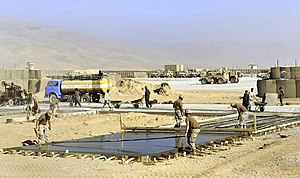
Militærbase
Ingeniørtropper i den amerikanske marine bygger en militærbase i Afghanistan.
En militærbase er et område som er opprettet for at huse militært udstyr, soldater og andre personer som arbejder for et militærvæsen. Baserne kan have et eller flere formål, som eksempelvis fæstningsværk, lager, militær skibsbygning, militær uddannelse, militær administration og strategisk ledelse. Rene administrations- eller skoleinstitutioner vil normalt ikke betegnes som militær base. Historisk har militære baser alt efter formålet, blevet lagt på strategisk vigtige steder, eller omvendt på godt beskyttede steder langt inde på eget territorium for at undgå fjendtlig overtagelse.